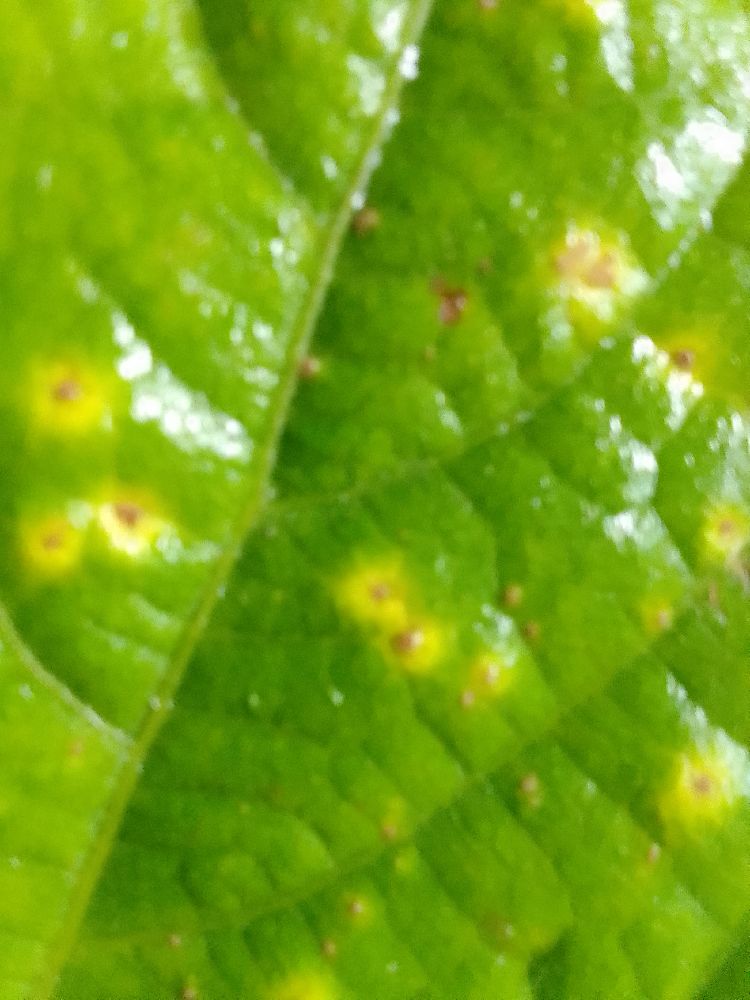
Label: rust